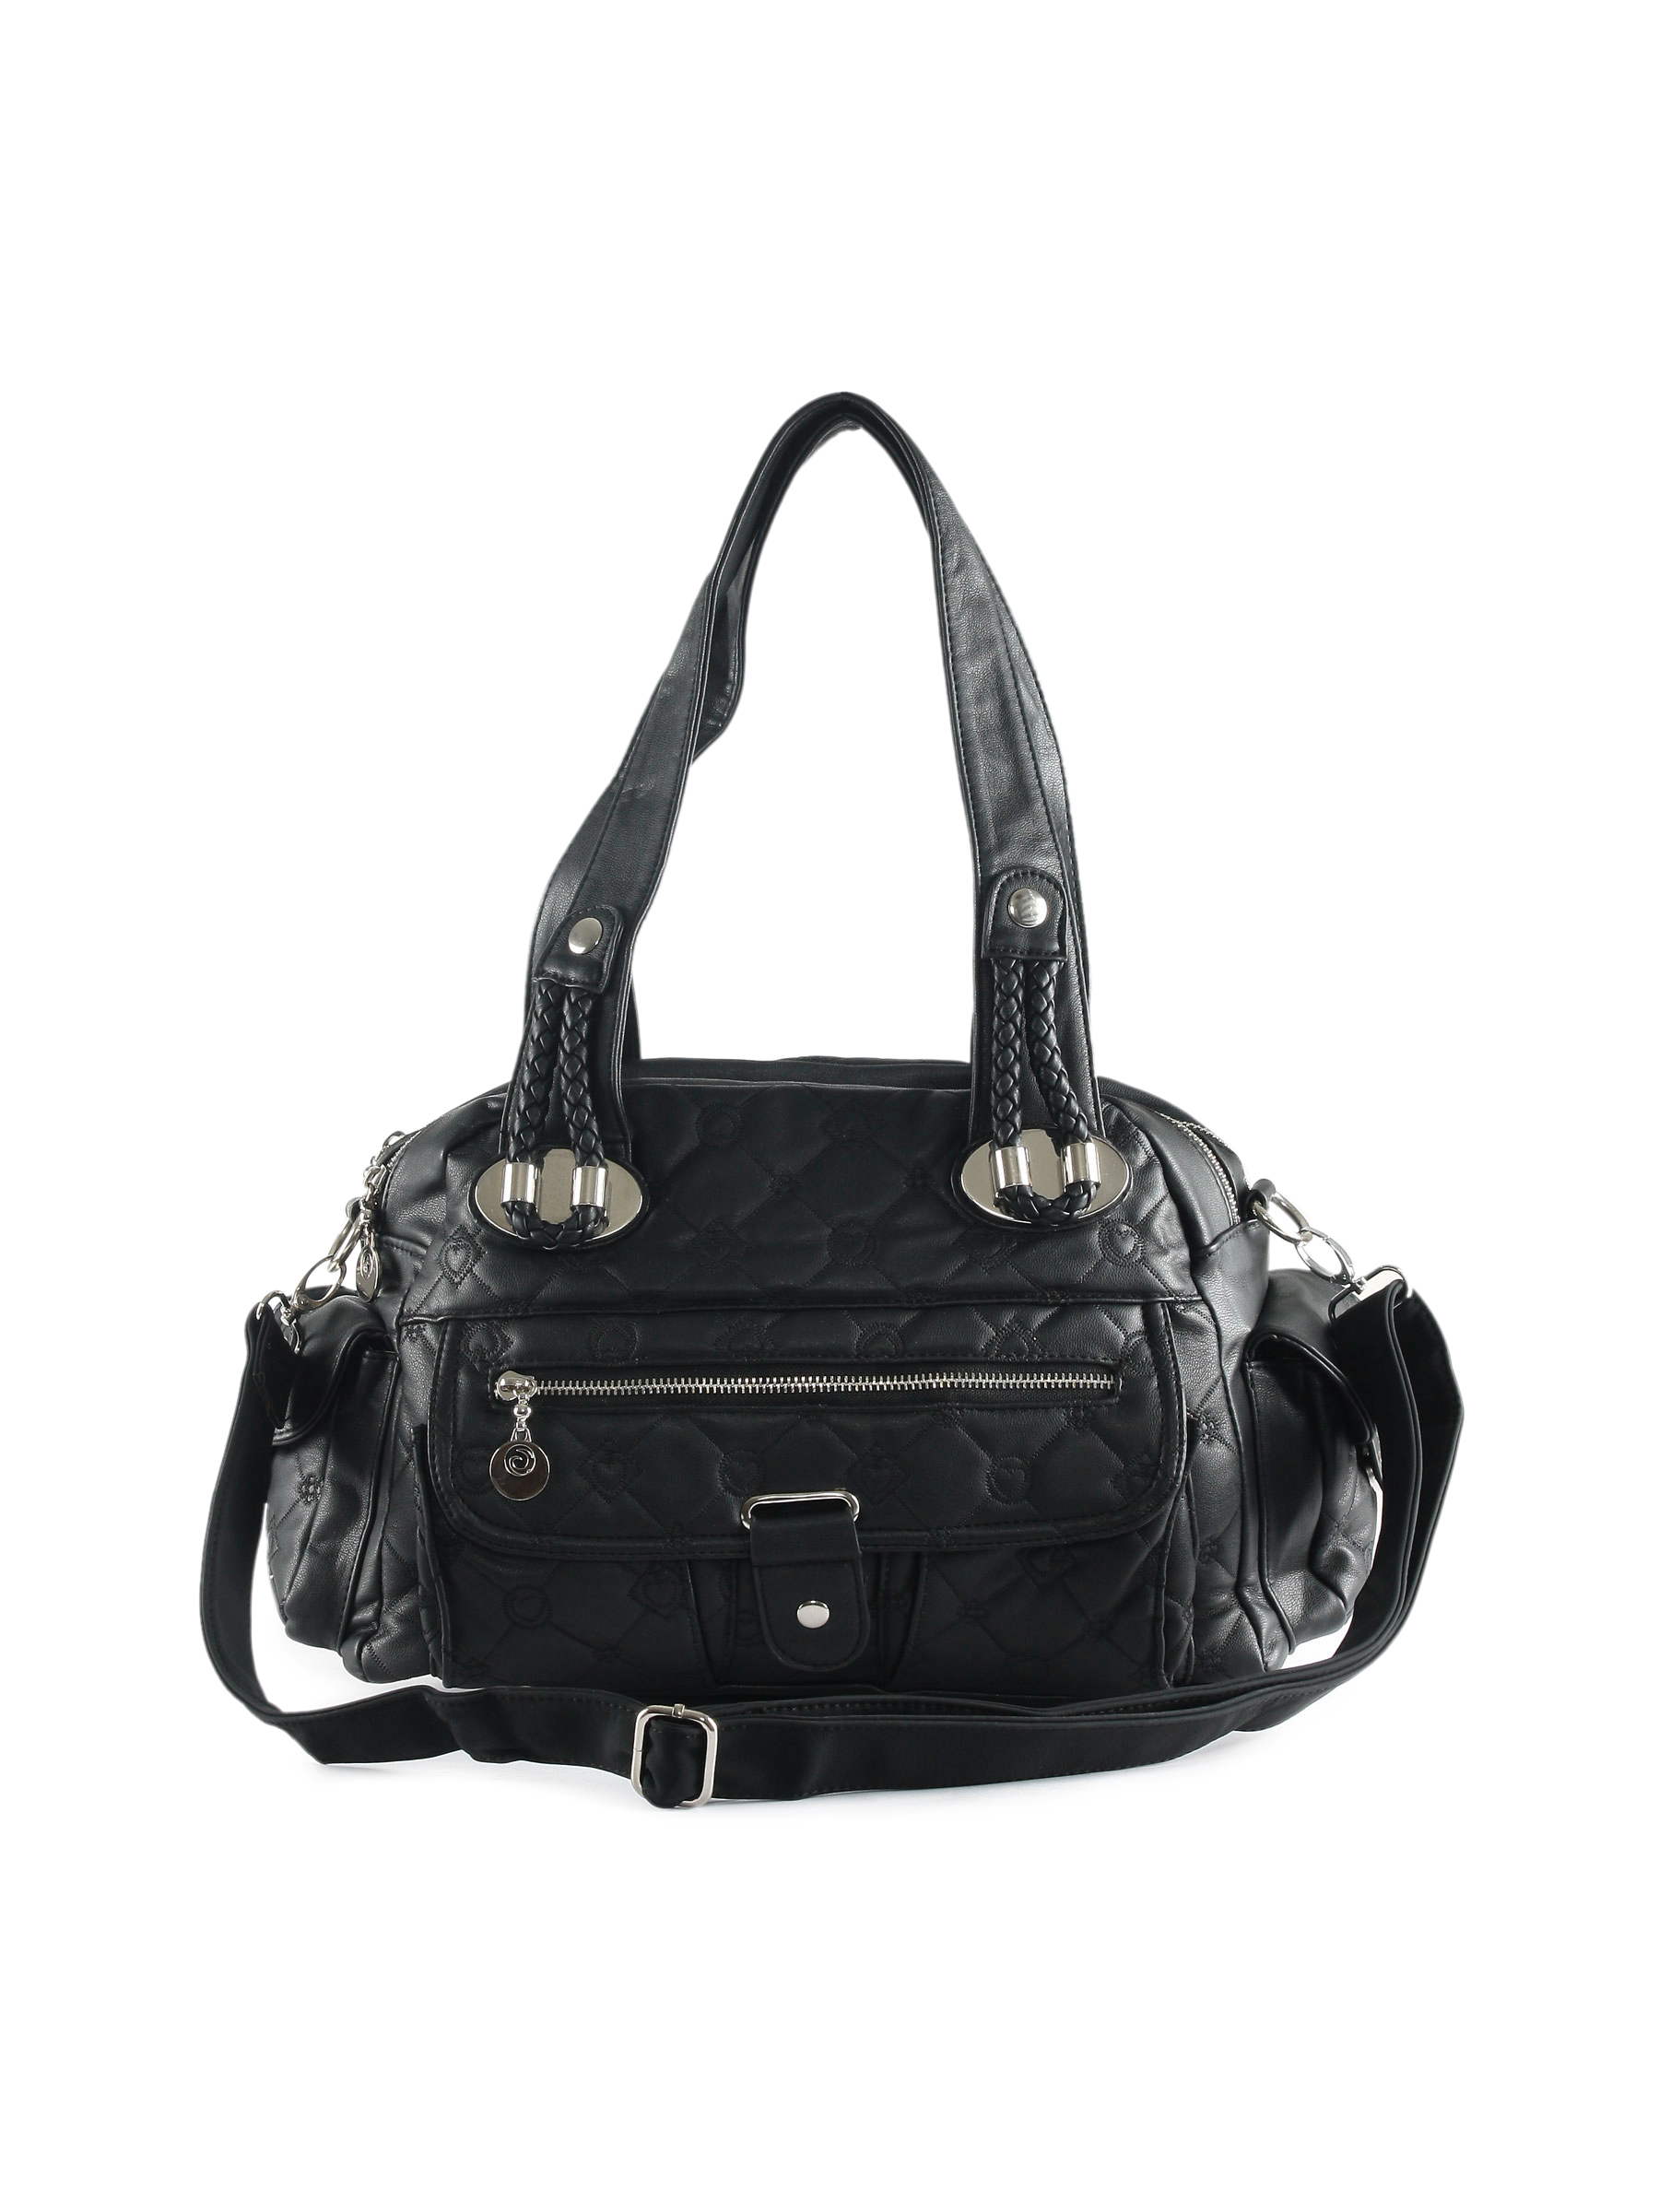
Kiara Women Small Pocket Black Handbag
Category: Accessories / Bags / Handbags
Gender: Women
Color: Black
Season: Winter 2015
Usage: Casual